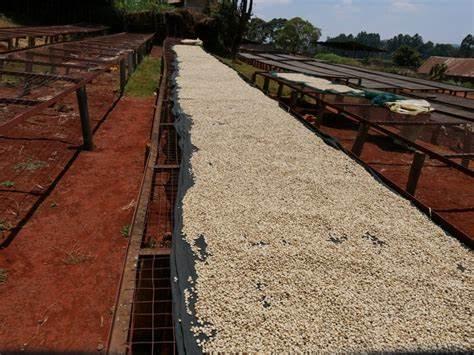
Katika picha hili tunaona ni kilimo cha viwanda. Tunaona pale mahindi imemwagwa pale na kilimo hichi kinasaidia kuweza kulisha watu wengi.